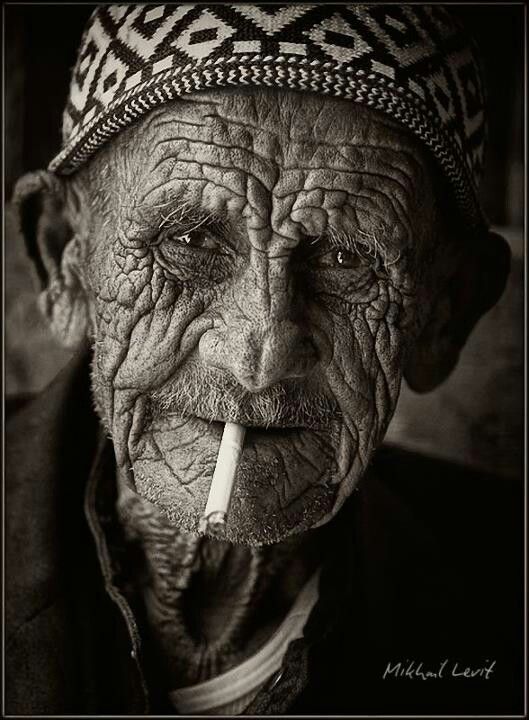
Gender: men